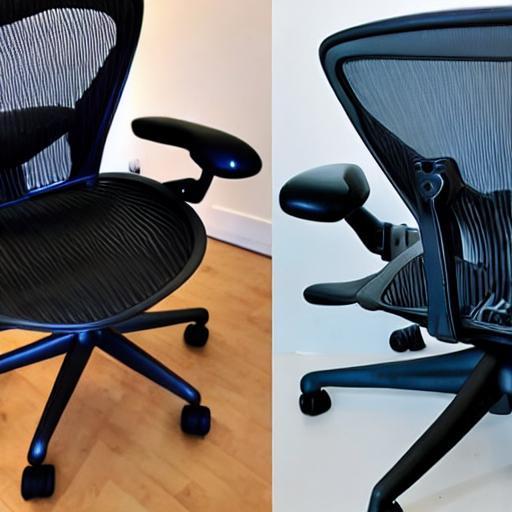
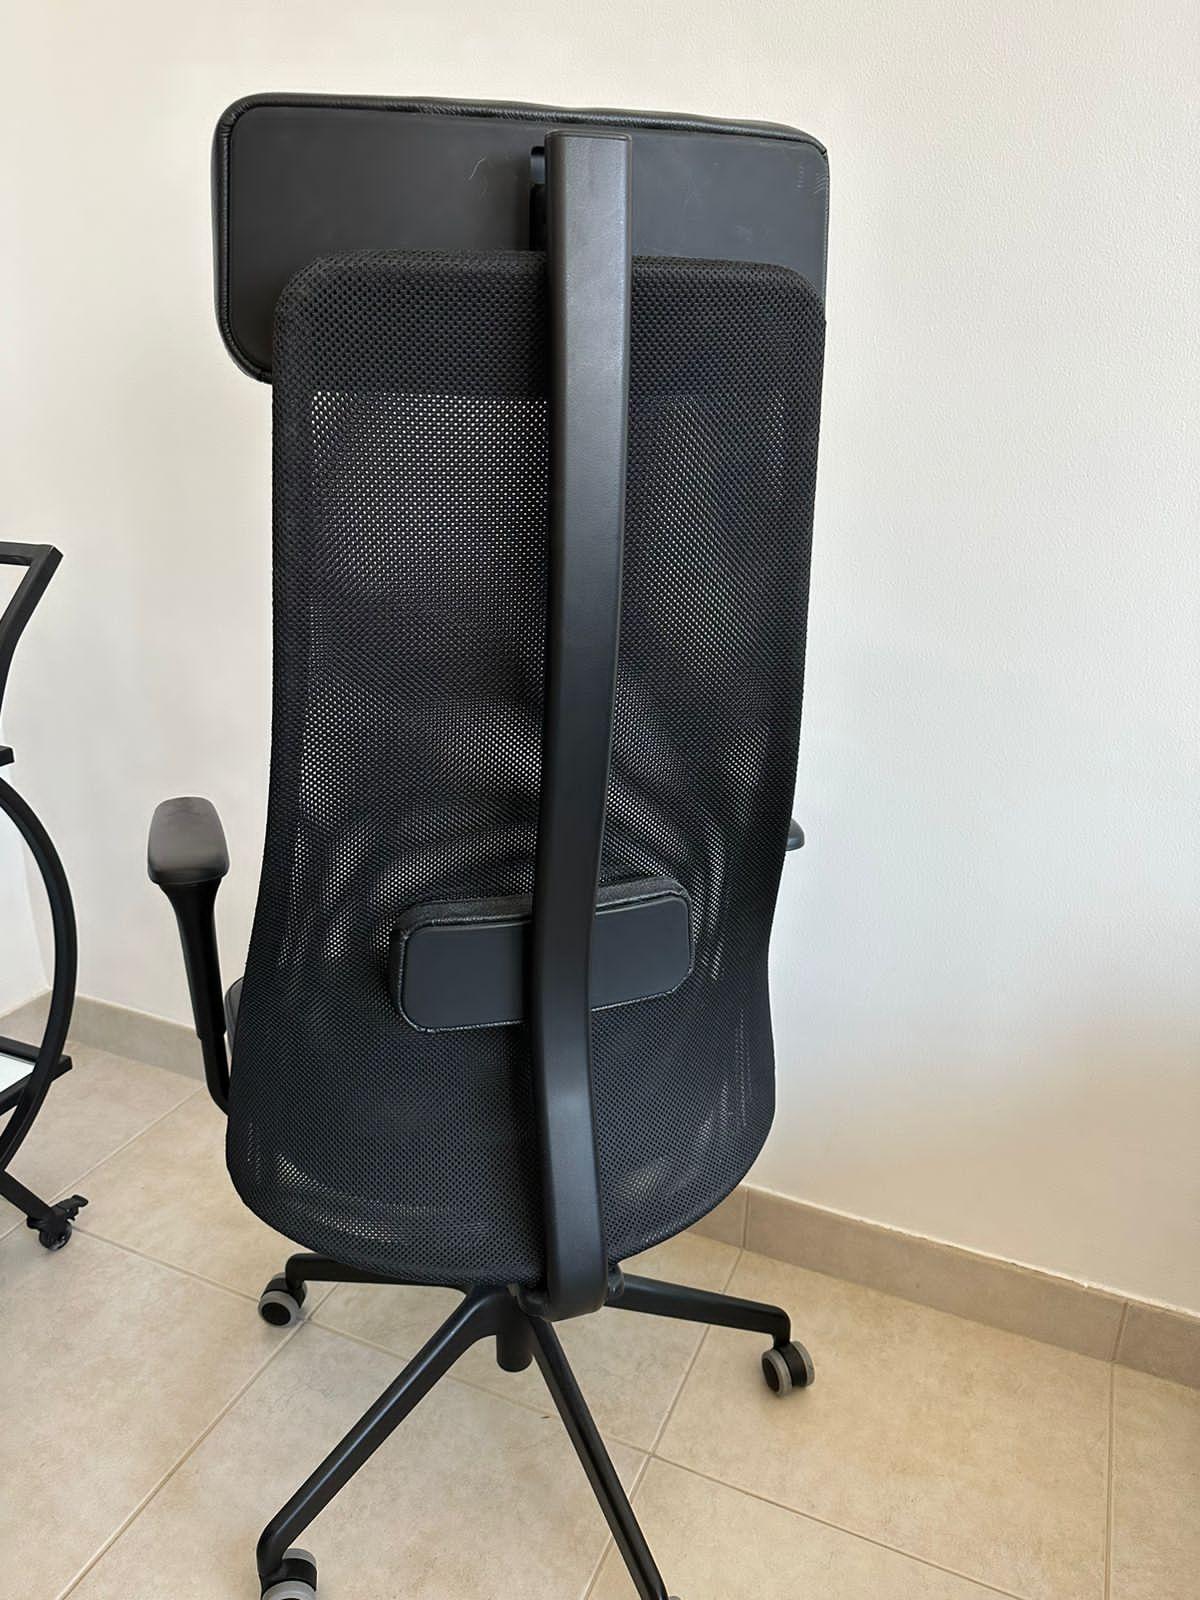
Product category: items_chair
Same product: no